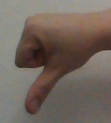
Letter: waw